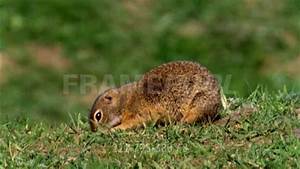
Label: scoiattolo